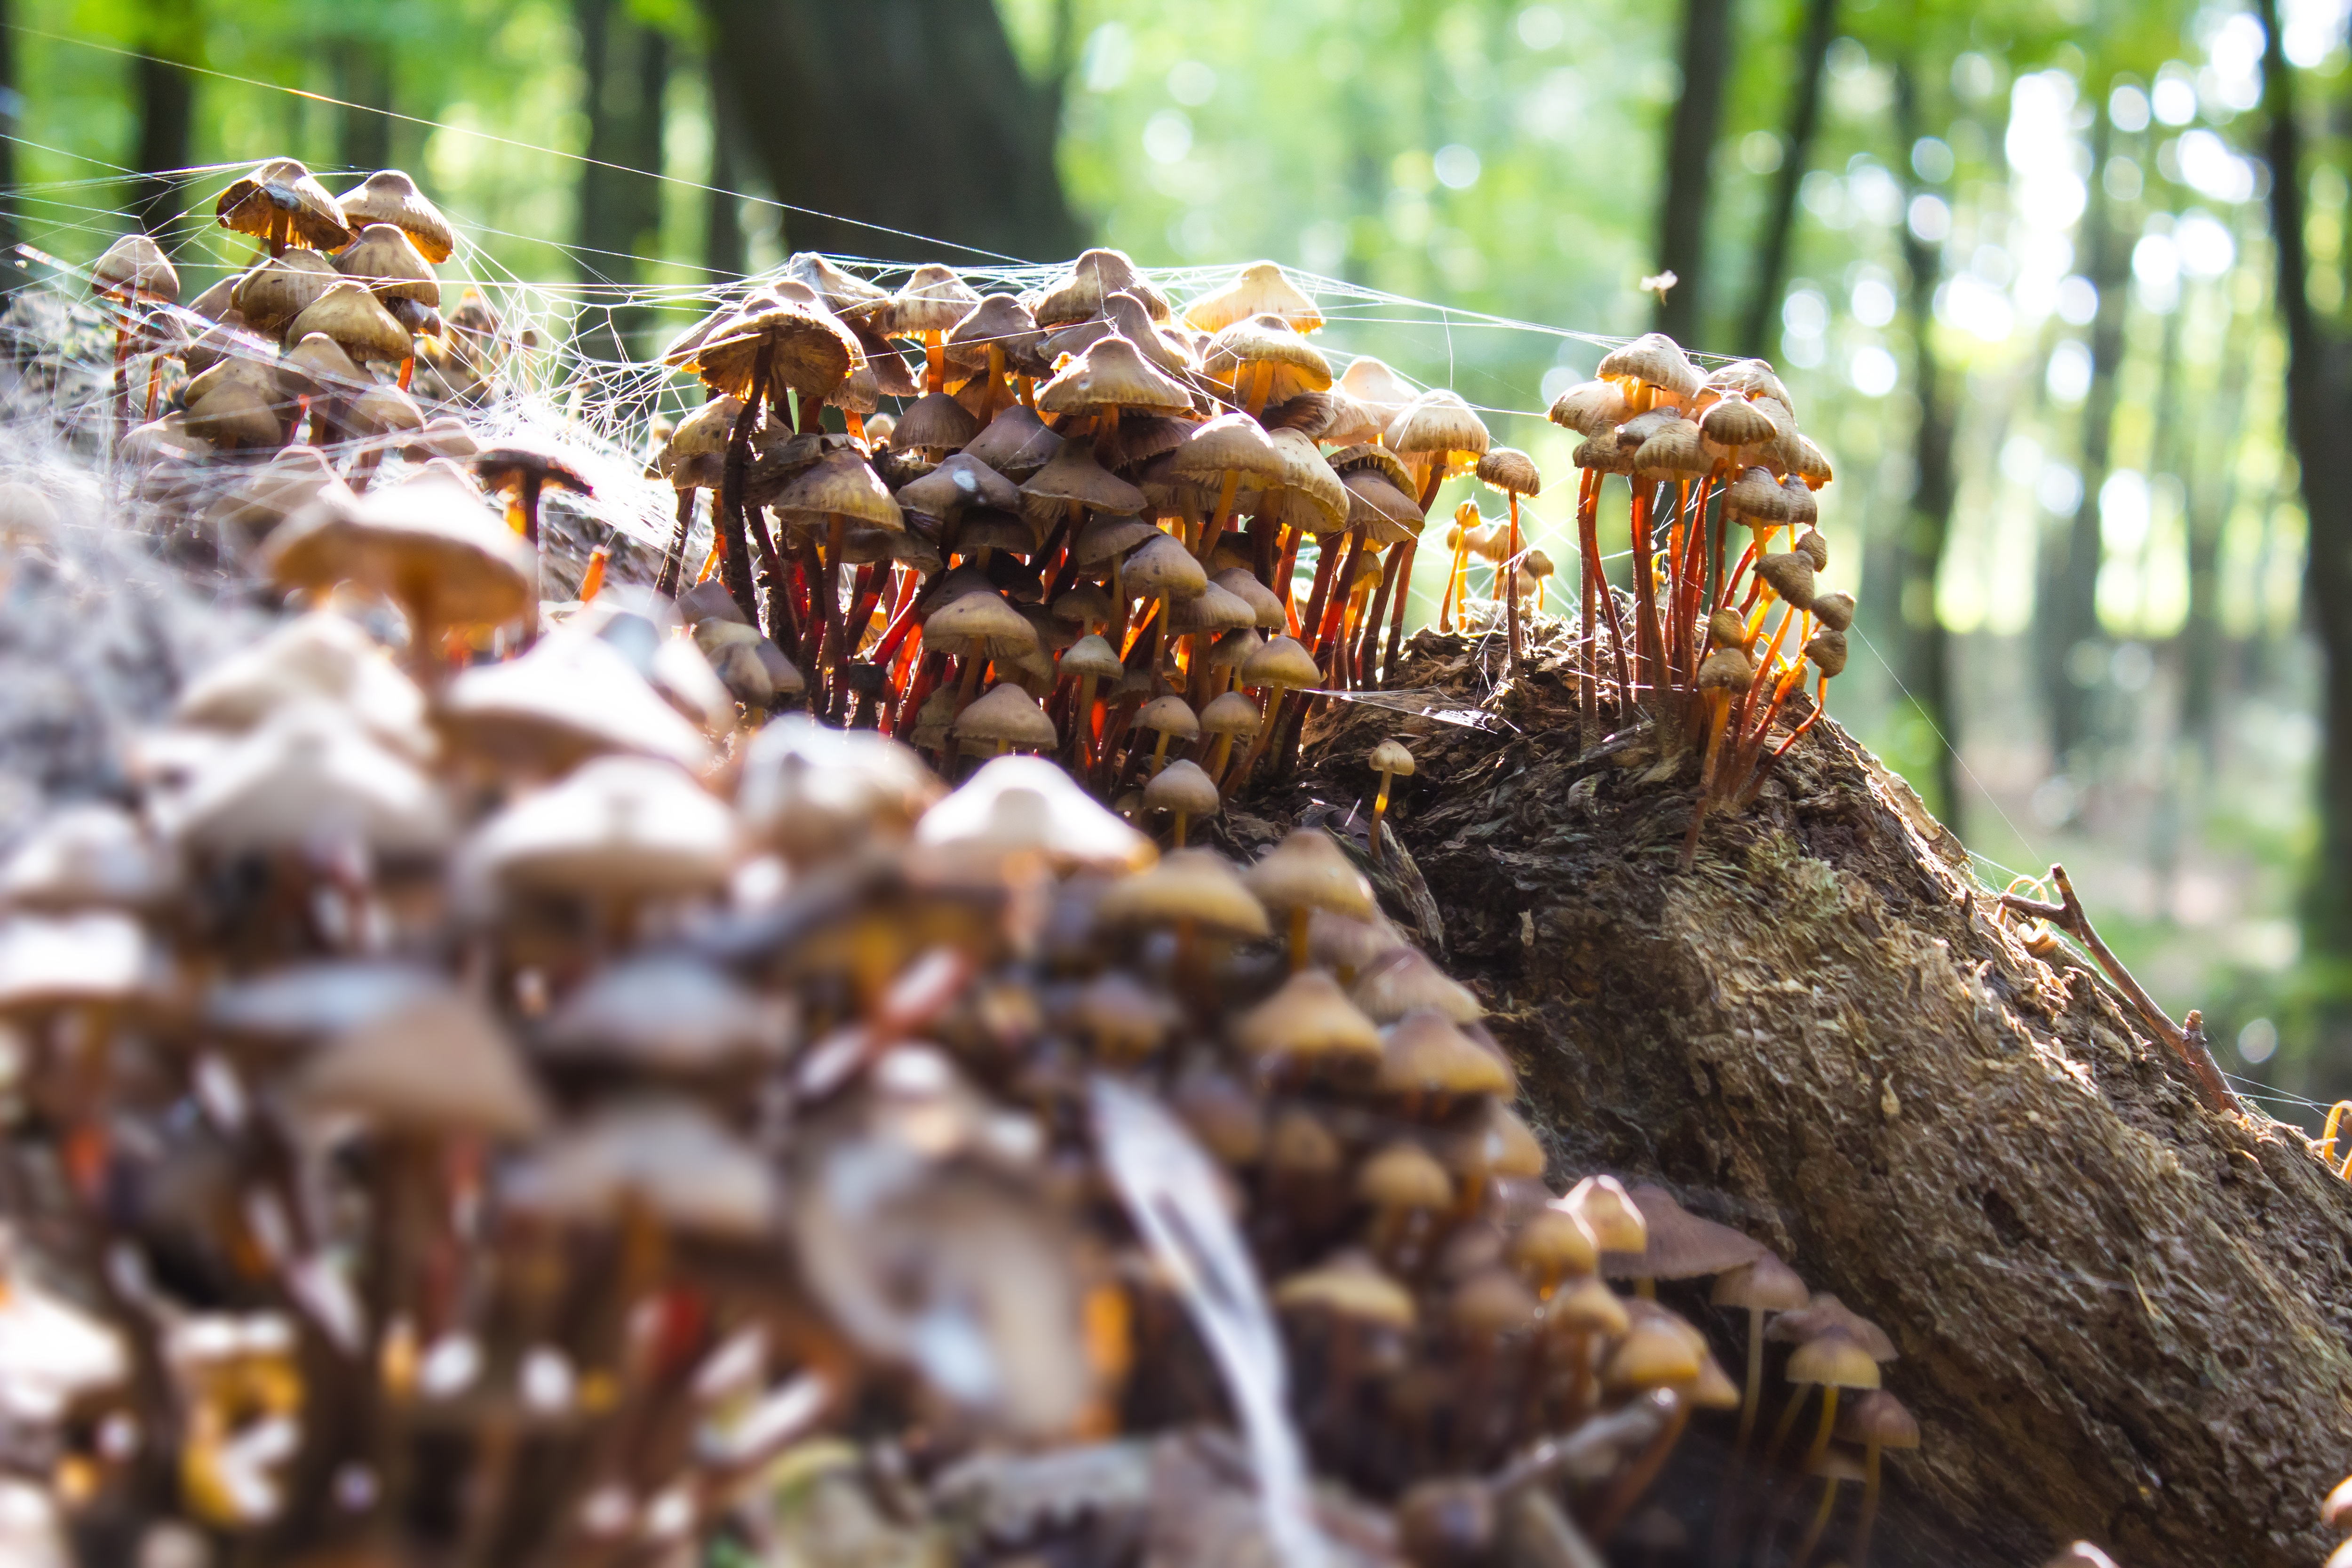
tree, nature, forest, leaf, wildlife, wild, produce, insect, autumn, soil, mushroom, fauna, invertebrate, mushrooms, toxic, poison, ant, pest, macro photography, poisoning, poisonous, grzybiarz, the parasite, membrane winged insect, collect mushrooms, wen